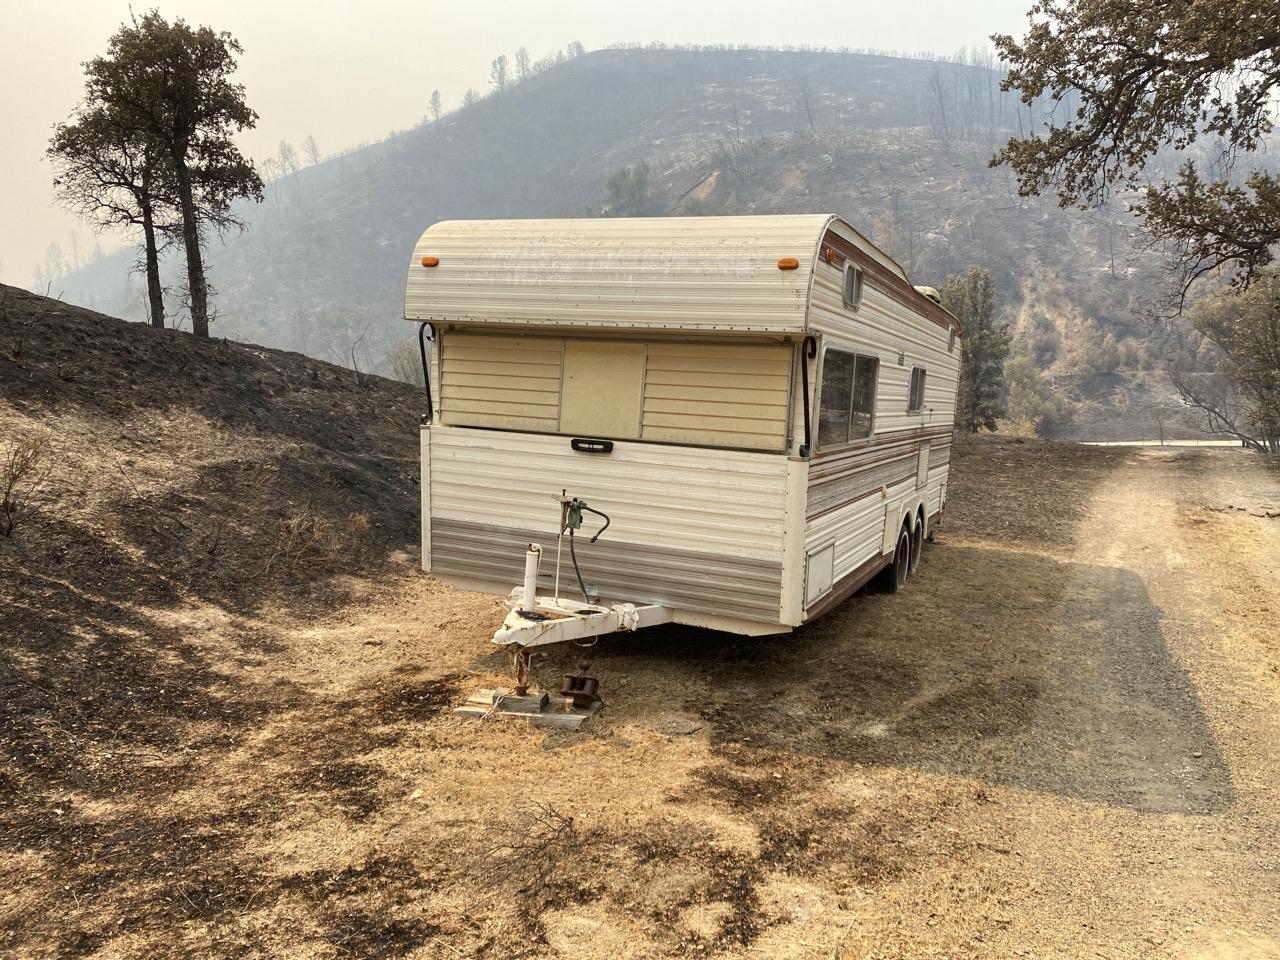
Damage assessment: no_damage